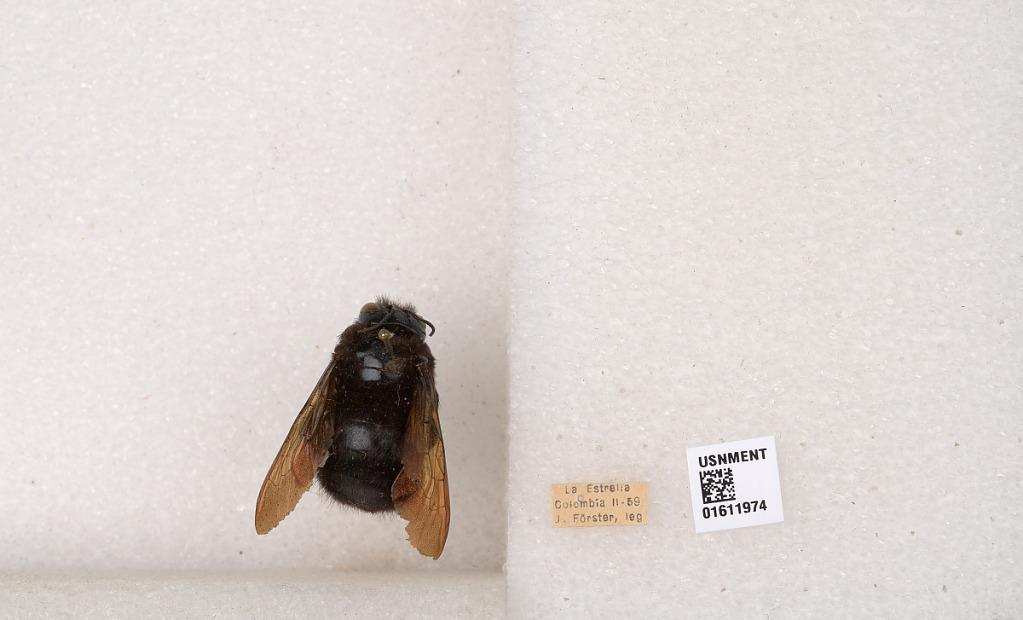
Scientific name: Xylocopa
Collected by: W. Rosenberg
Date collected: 1959-2-1
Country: Colombia
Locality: La Estrella